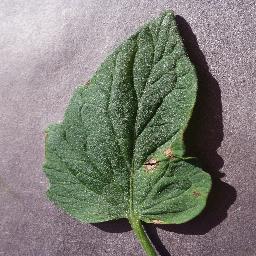
Label: Tomato___Target_Spot